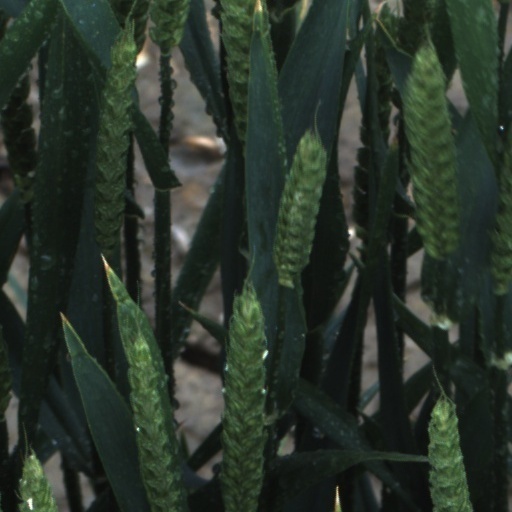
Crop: wheat